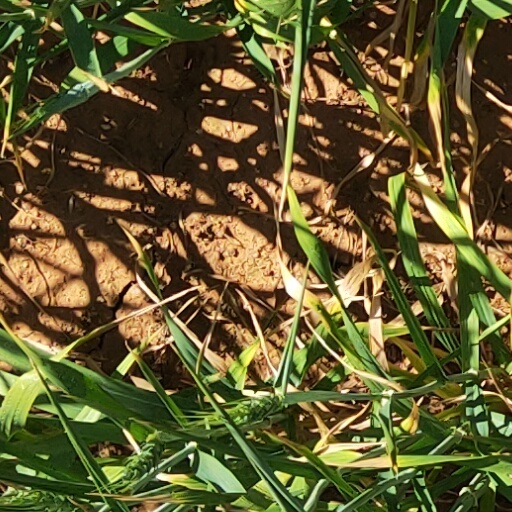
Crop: wheat